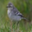
Label: bird